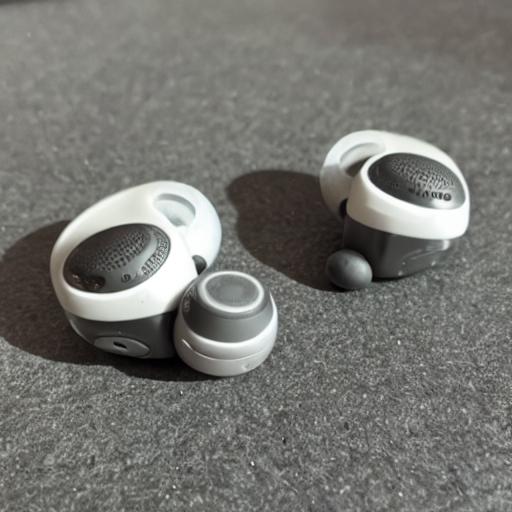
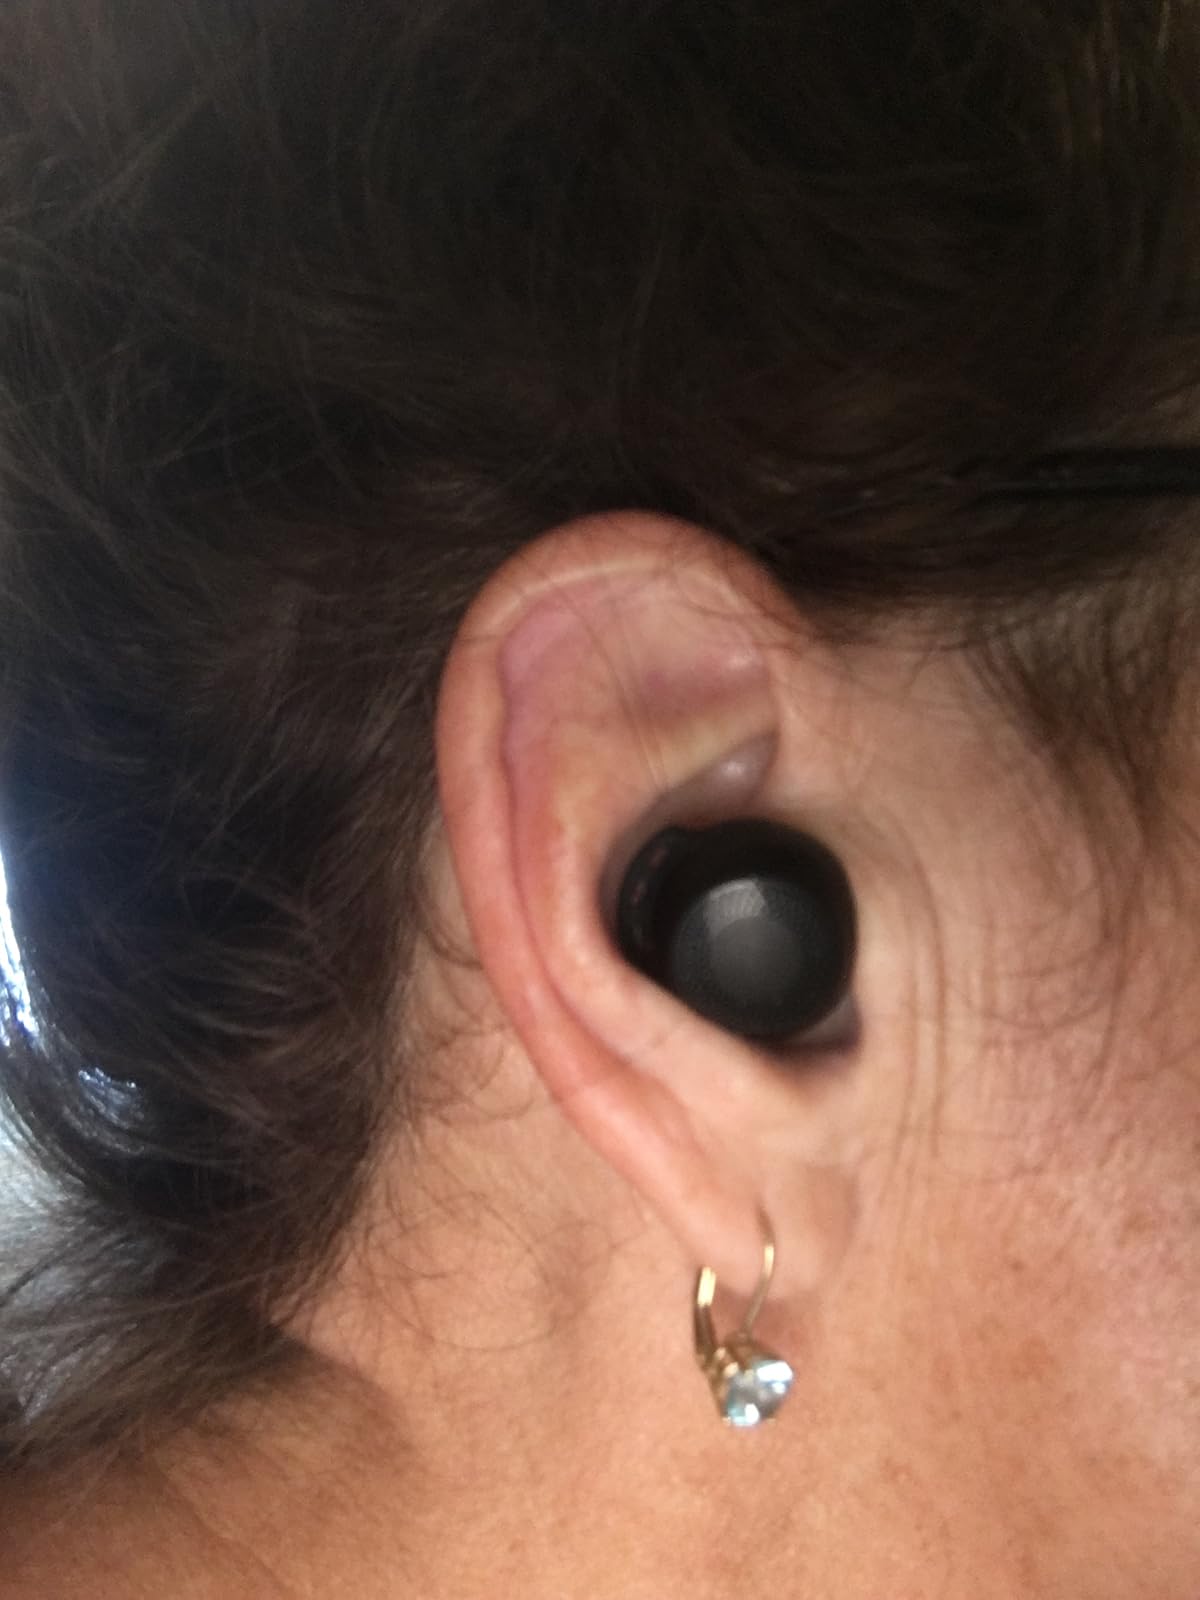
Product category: earbuds
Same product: no